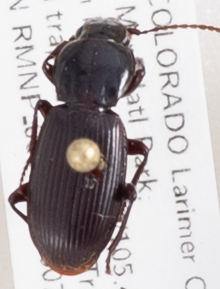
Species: Pterostichus restrictus
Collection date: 2018-07-23
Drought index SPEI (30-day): -0.404
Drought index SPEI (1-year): -1.01
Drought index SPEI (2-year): -0.46